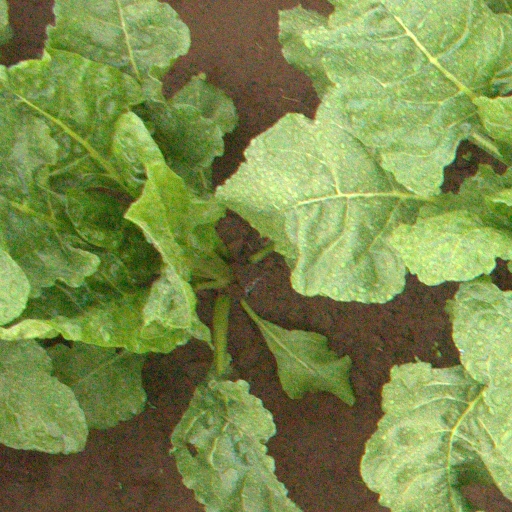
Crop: sugar beet